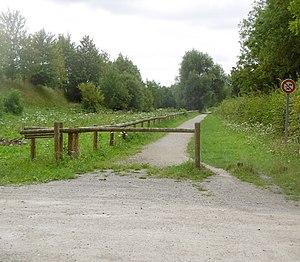
Véloroute du Vimeu à l'Airaines à Longpré-les-Corps-Saints
Longpré-les-Corps-Saints est une commune française située dans le département de la Somme, en région Hauts-de-France.